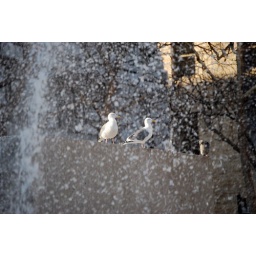
birds in the water